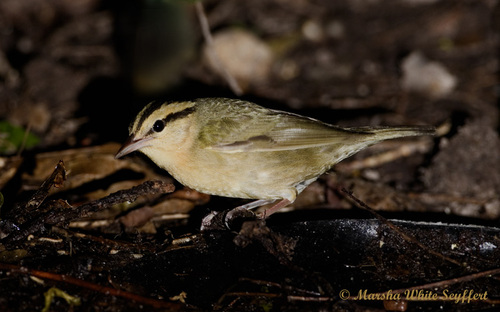
this yellow breasted bird has black eye stripe extending from its shortly pointed beak to it's nape.
this little bird has a short point beak and black lines on it's head.
pale yellow bird with black eyebrow and crown, off-white feet.
a bird with a brown eyebrow, black crown, and tan plumage.
this tiny little bird has black stripes on his head.
this bird has wings that are brown and has a white belly
this bird is brown with green and has a very short beak.
this particular bird has a belly that is tan and yellow
this bird has wings that are grey and has a striped crown
this bird has wings that are grey and has a white belly
Species: Worm Eating Warbler